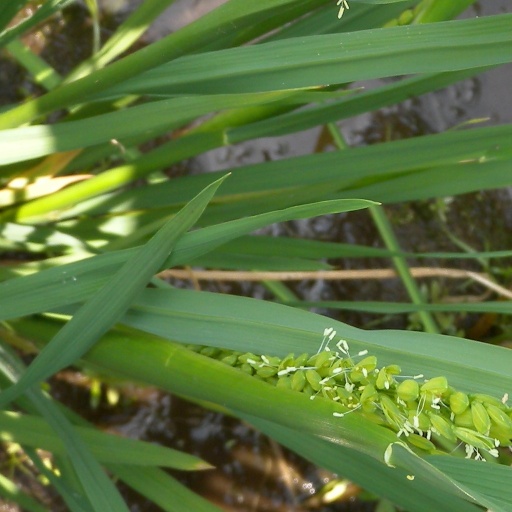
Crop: rice